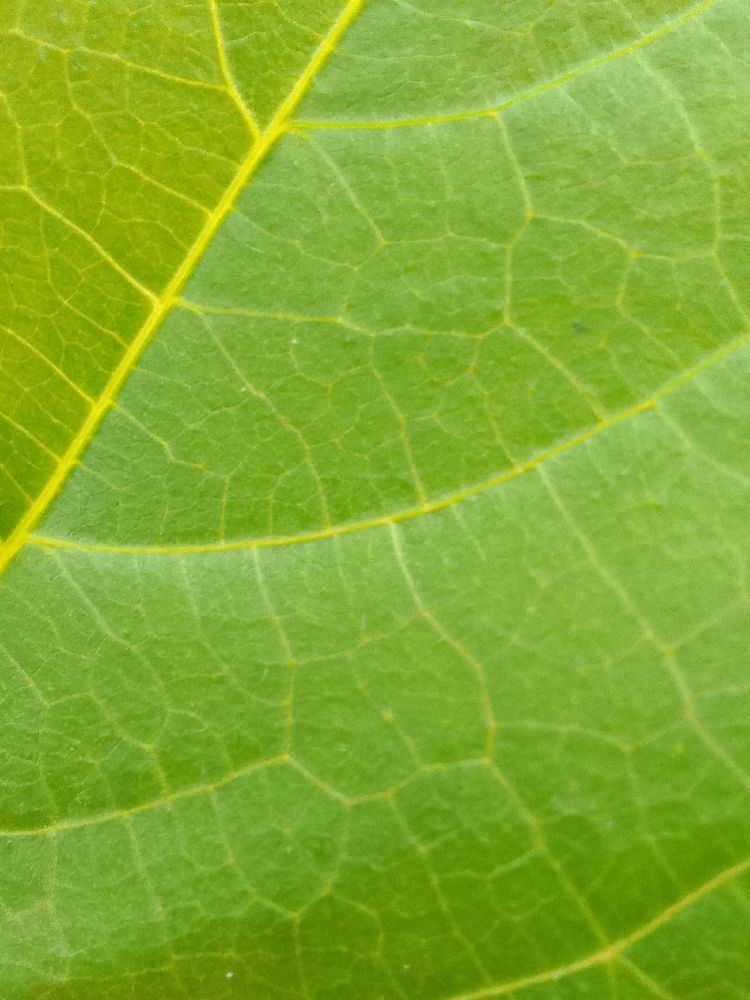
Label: healthy